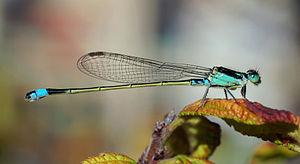
Ischnura senegalensis, une Demoiselle très commune en Afrique, dans le Moyen Orient, en Asie du Sud et de l'Est. 日本語: アオモンイトトンボ Português: Ischnura senegalensis, uma libélula muito comum em África, no Médio Oriente e no sul e este da Ásia. Camera Details:Camera: PENTAX K10DLens: TAMRON SP AF90mm F/2.8 Di (Model272E)